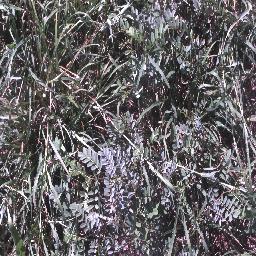
Label: negative